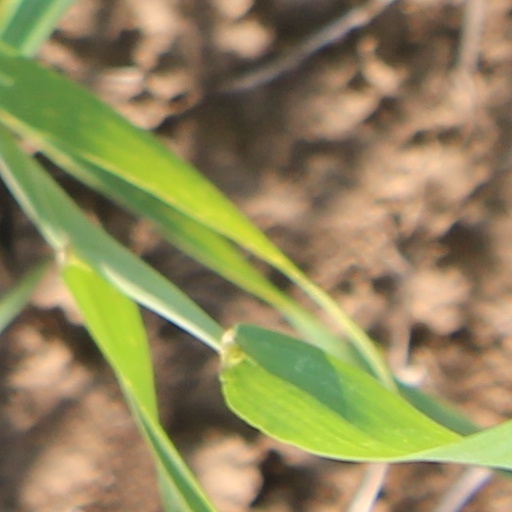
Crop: wheat